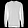
Label: Pullover